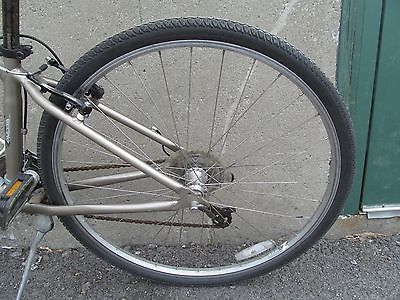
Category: bicycle